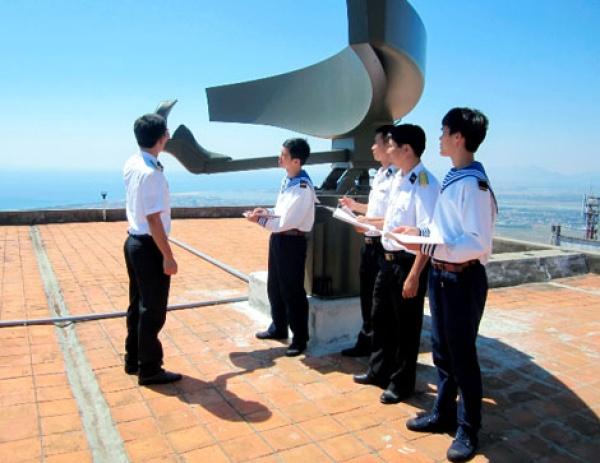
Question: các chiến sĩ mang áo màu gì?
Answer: áo màu trắng